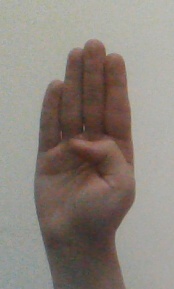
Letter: kaaf